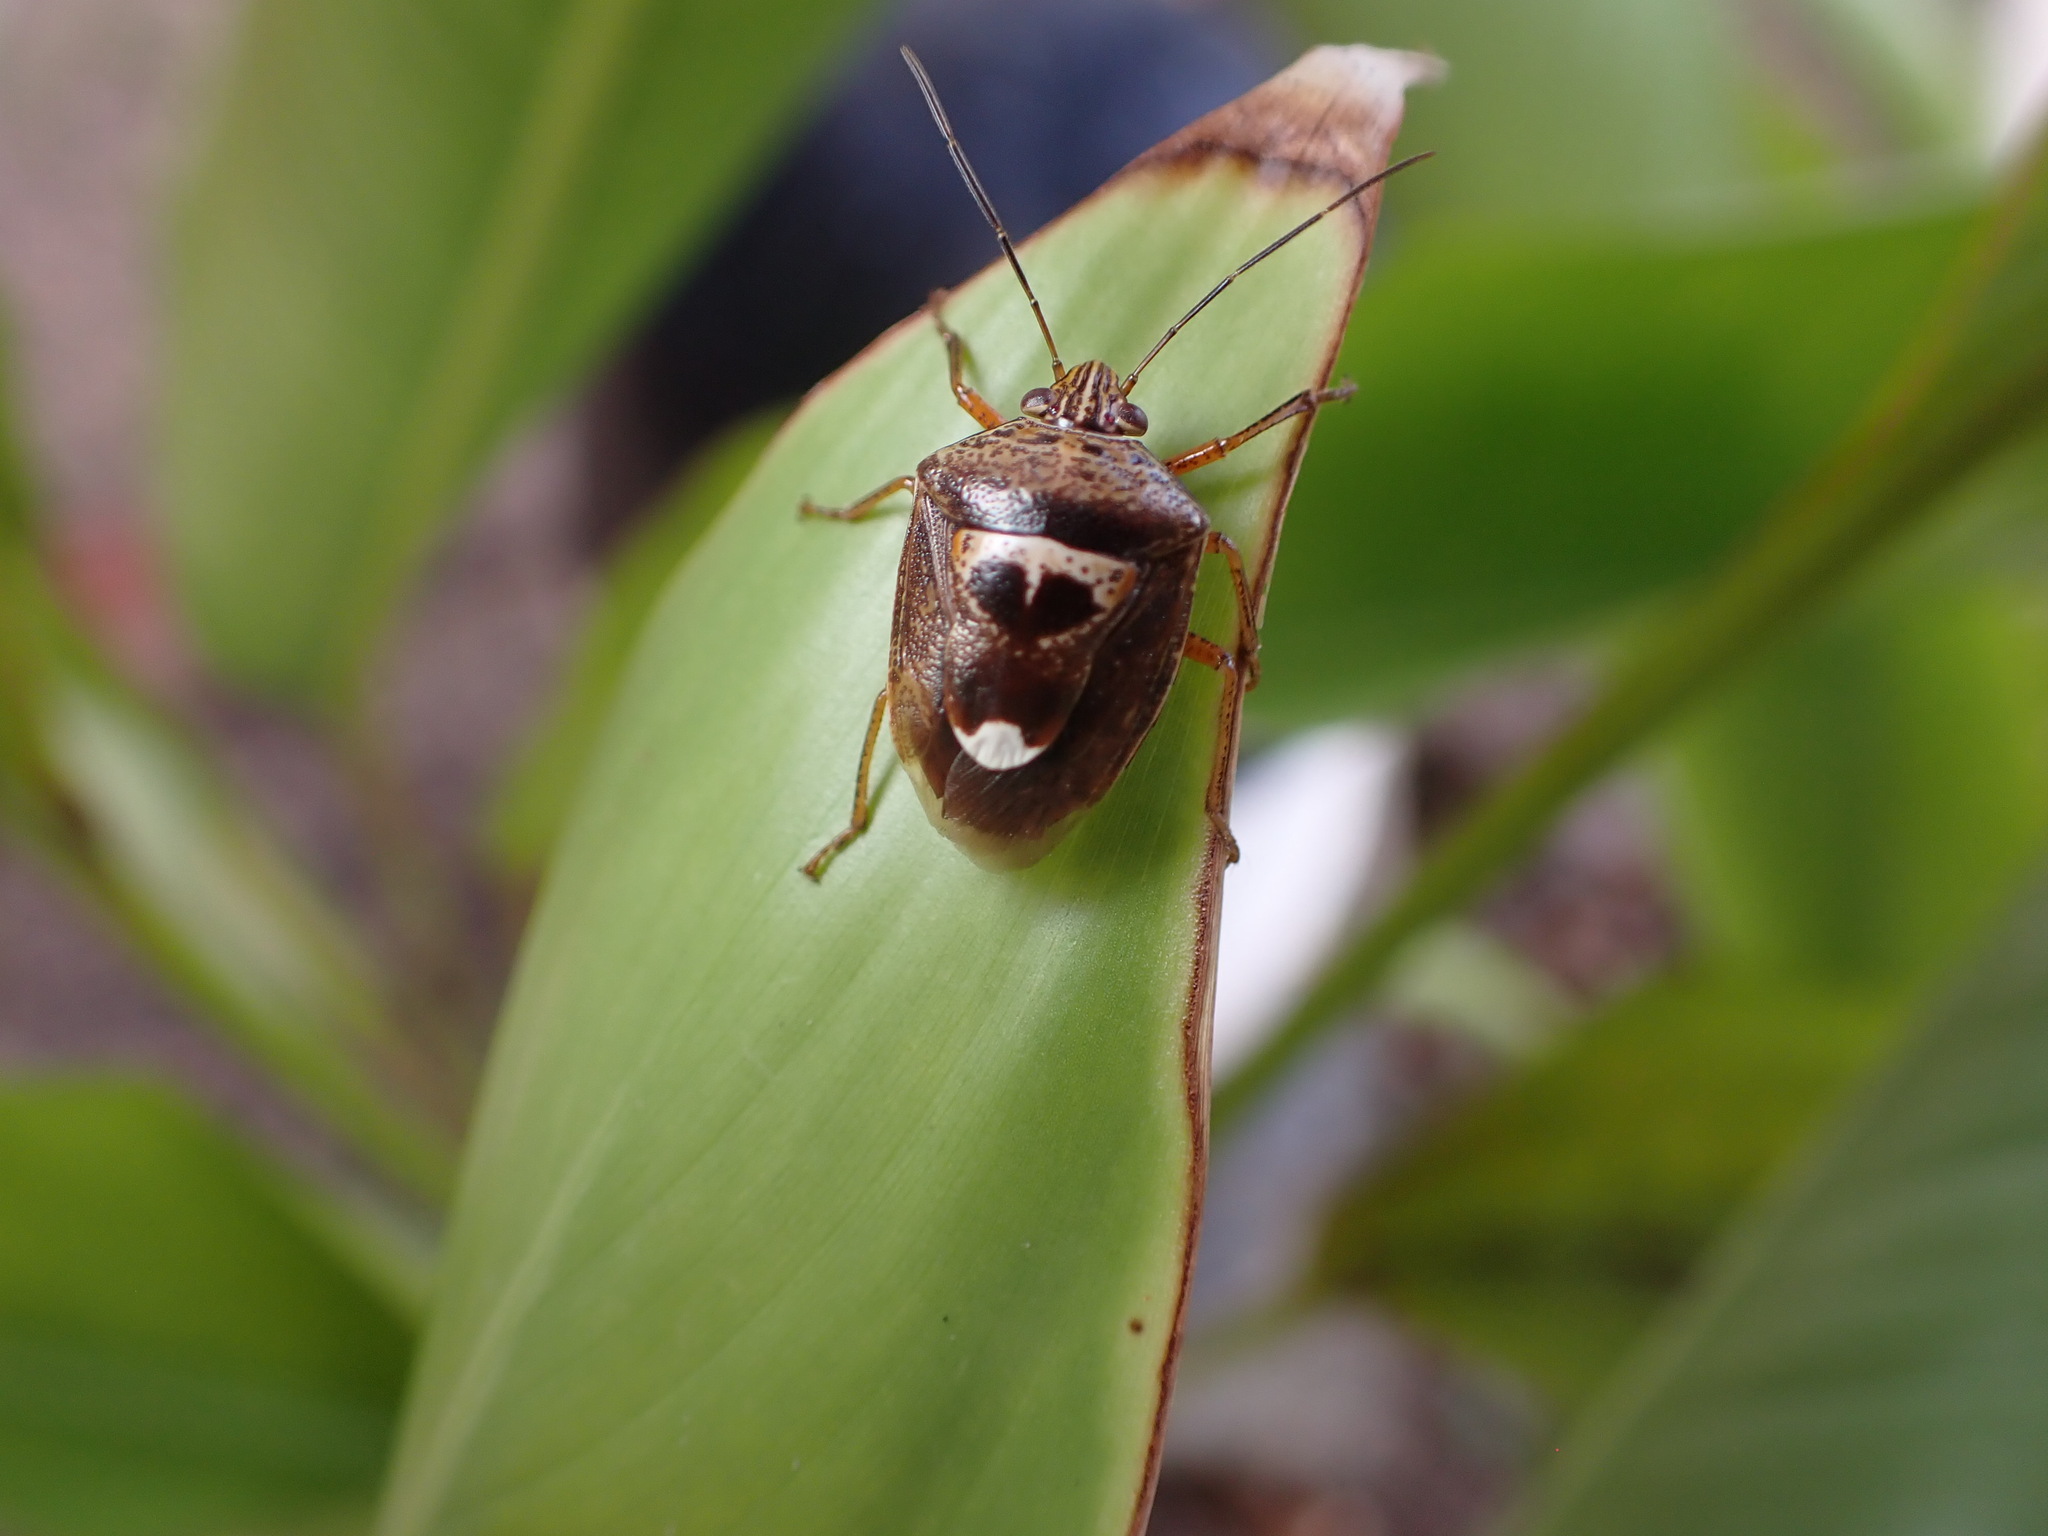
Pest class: stink_bug